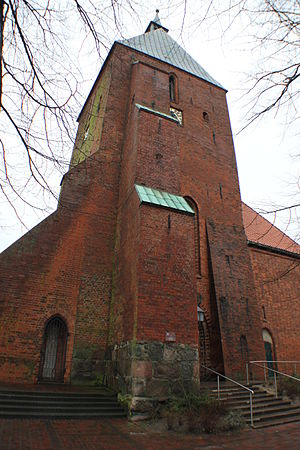
Mölln
St. Nicolai (Mölln)
Mölln er en by i det nordlige Tyskland, beliggende under Kreis Herzogtum Lauenburg i delstaten Slesvig-Holsten. Byen, der ligger cirka 30 km syd for Lübeck ved Alte Salzstraße i området Naturpark Lauenburgische Seen, har et areal på 25,05 km² og 18.642 indbyggere. Mölln er administrationsby for Amt Breitenfelde